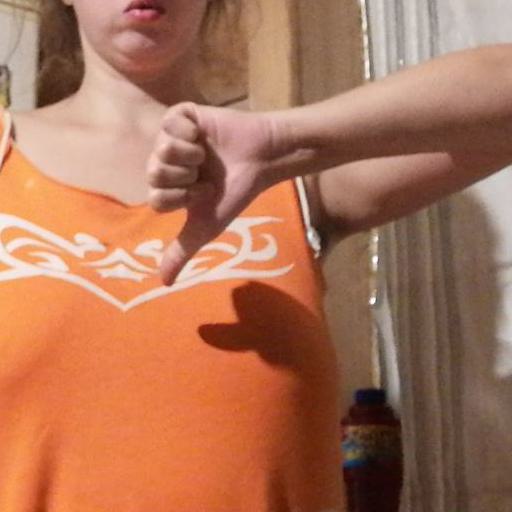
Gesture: dislike